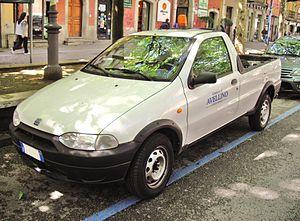
Le Fiat Strada est actuellement le nom de la version pick-up de la Fiat Palio construite au Brésil.